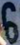
Number: 6